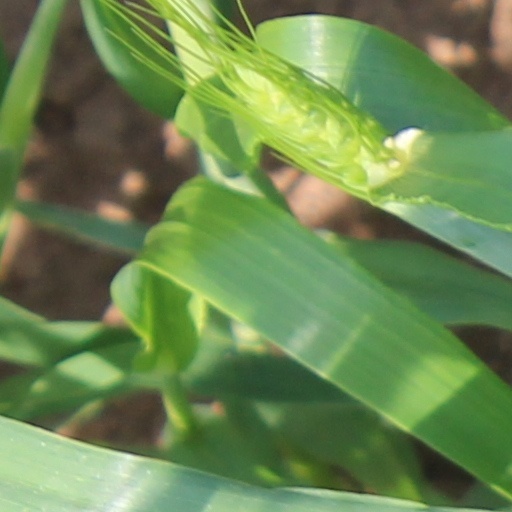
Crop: wheat